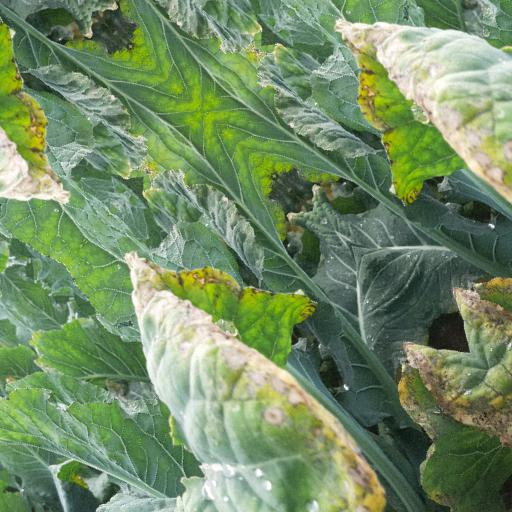
Label: Black Rot